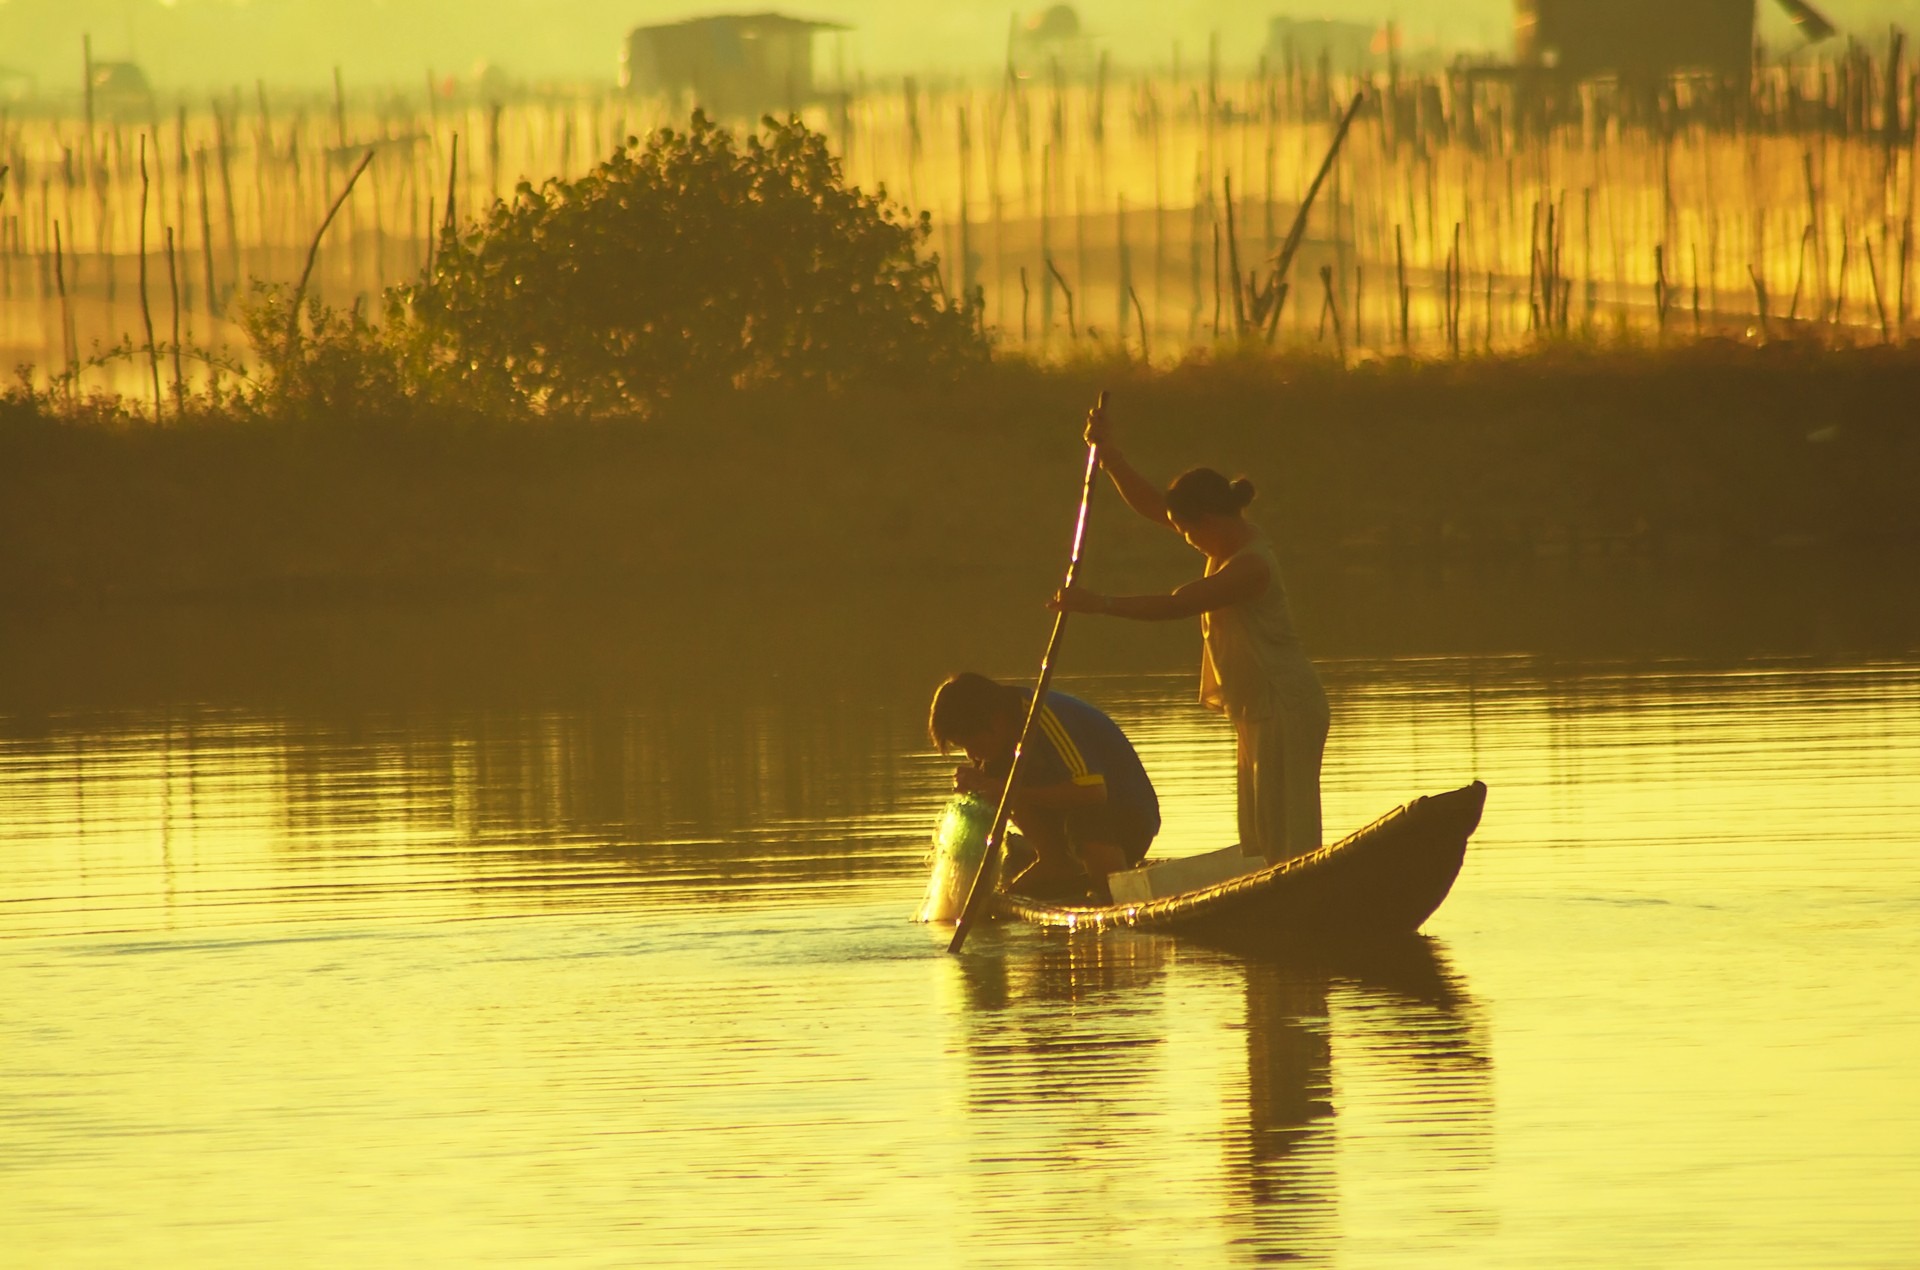
sea, sunset, boat, sunlight, morning, dusk, evening, chinese, paddle, reflection, vehicle, lagoon, asia, fish, fishing boat, boating, fishermen, vietnam, watercraft rowing